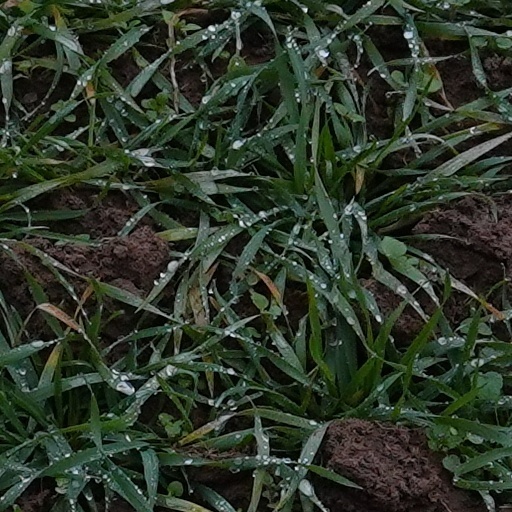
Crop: wheat